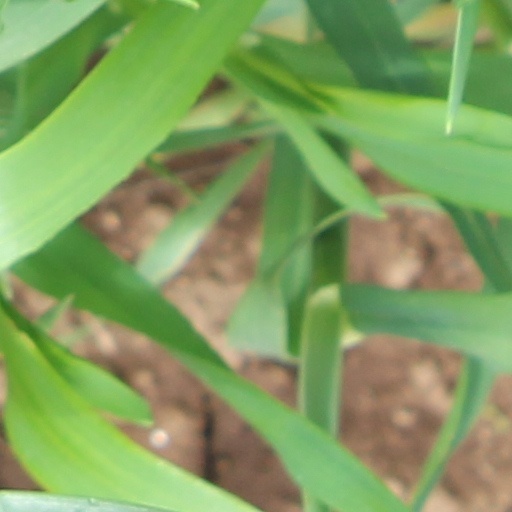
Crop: wheat